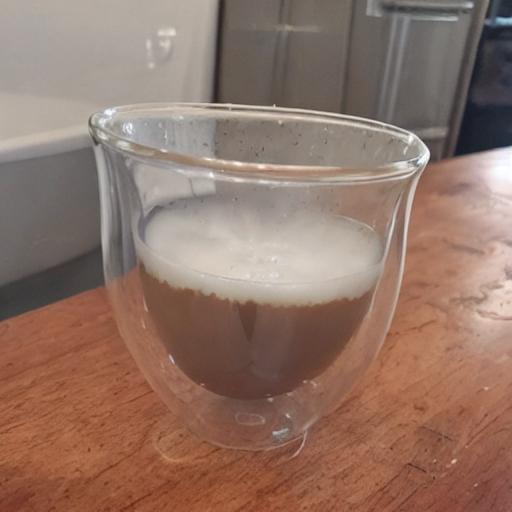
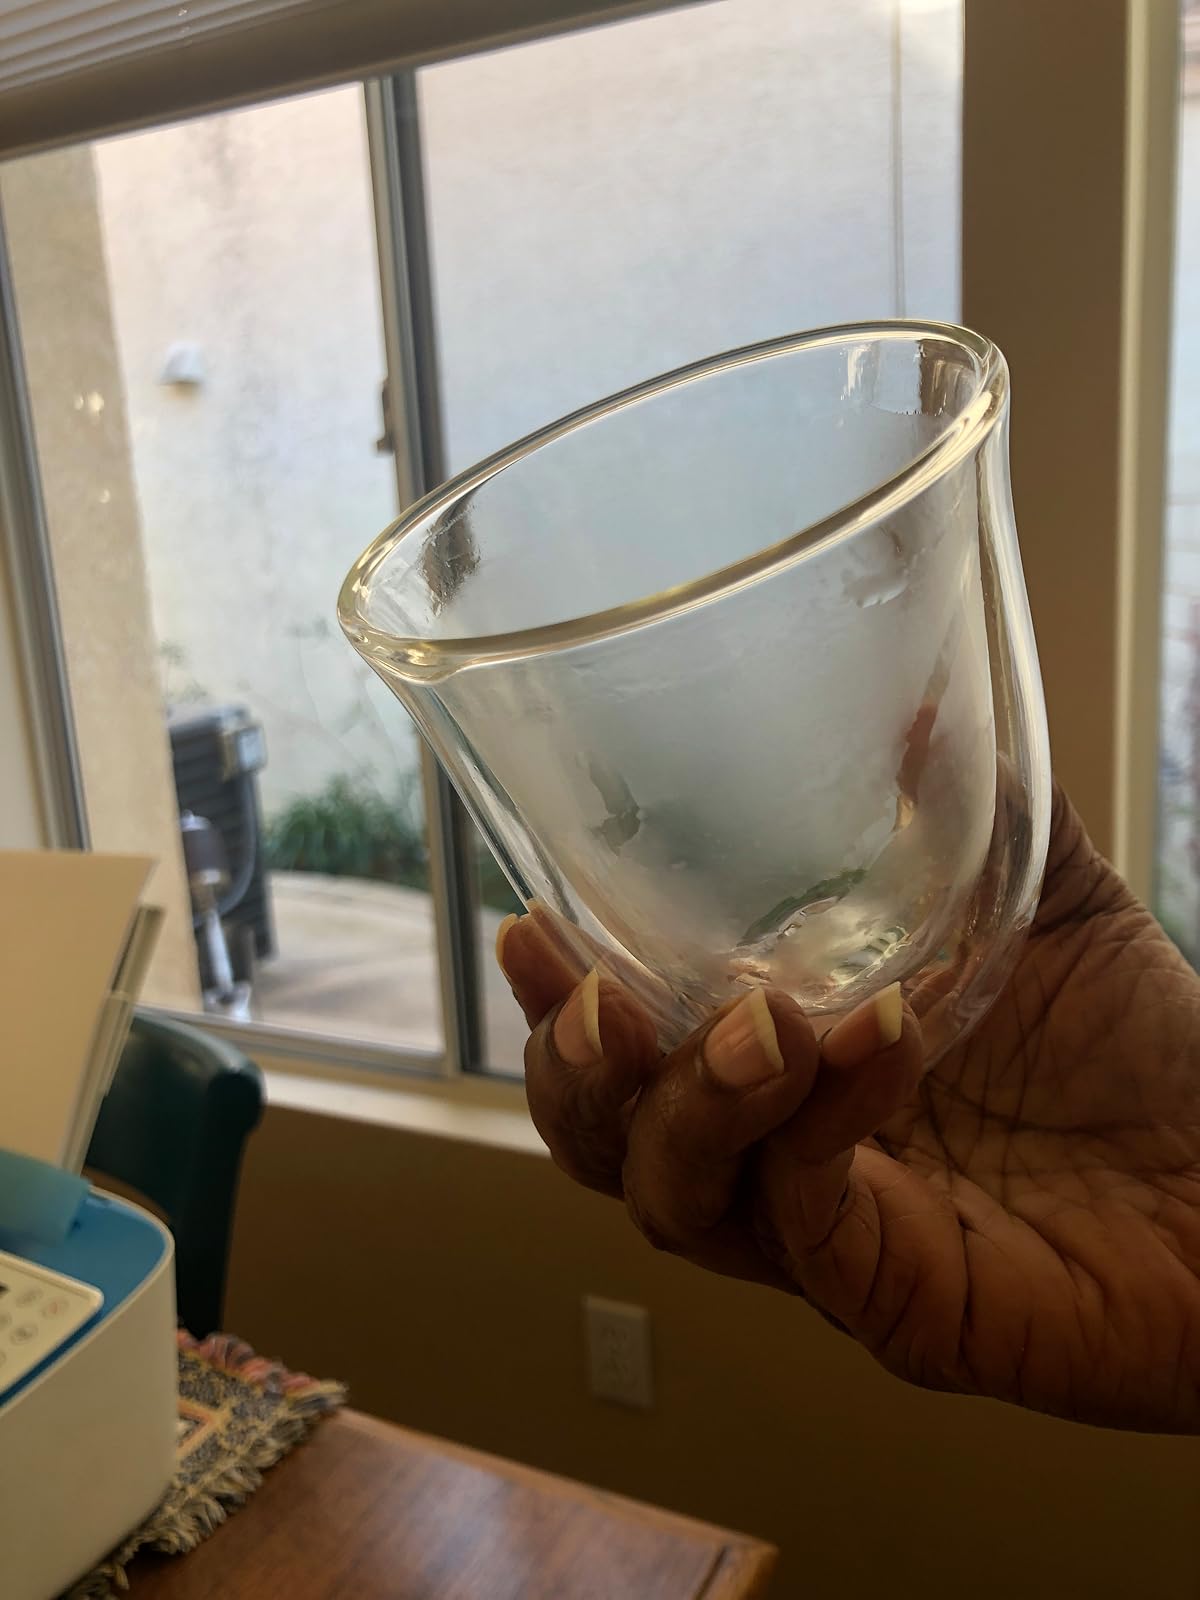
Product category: items_mug
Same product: no